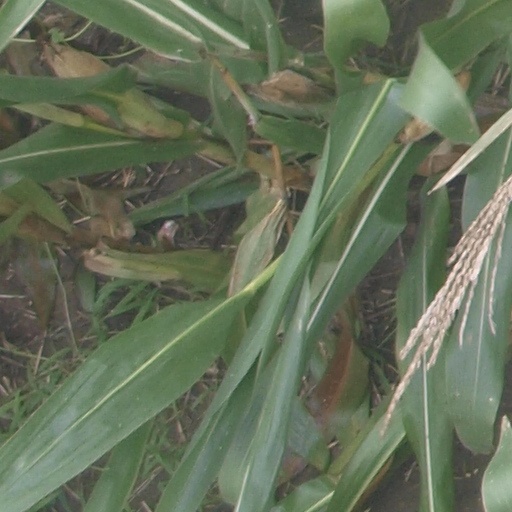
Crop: maize; corn